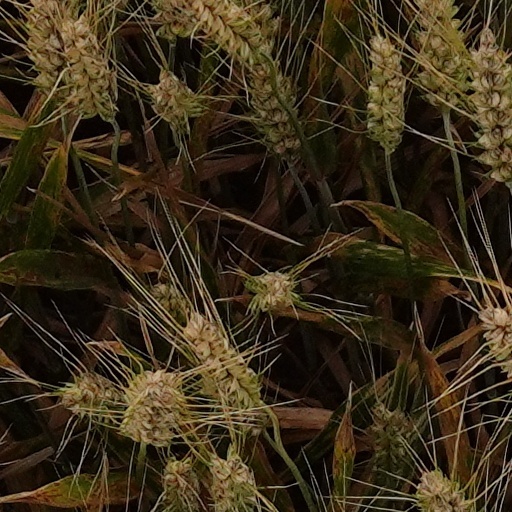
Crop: wheat